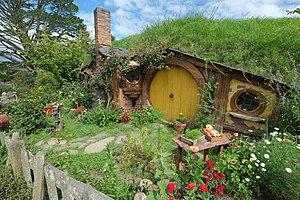
Une maison Hobbit est une forme d'architecture vernaculaire traditionnelle, du peuple Hobbit, du monde imaginaire de la Terre du Milieu, du légendaire de Tolkien, de la série de romans et nombreuses adaptations Le Hobbit de 1937, et Le Seigneur des anneaux de 1954-55, du romancier britannique J. R. R. Tolkien.